David Niven on screen, stage, radio, record and in print

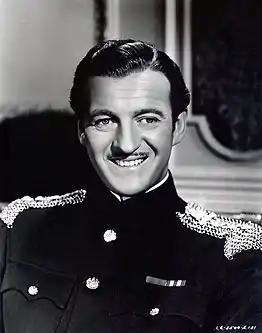
Niven in the 1948 film "Enchantment"

The British actor David Niven (1910–1983) performed in many genres of light entertainment, including film, television, radio, and theatre. He was the author of four books: two works of fiction and two autobiographies. Described by Brian McFarlane, writing for the British Film Institute (BFI), as being "of famously debonair manner", Niven's film career spanned from 1932 through 1983.